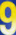
Number: 9